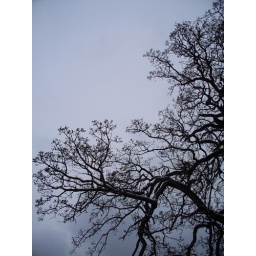
Brookland Elementary School's ancient oak tree in snow storm is silhouetted against the gray sky